SuperTux

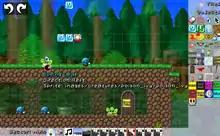
Level editor in 0.6.2

In addition to the two main worlds, there are contributed levels, which include the 4 Bonus Islands, a christmas and halloween levelsets and a special retro levelset (Revenge in Redmond) designed to celebrate the game's 20th anniversary (2020). In addition to these, there are installable addons and custom levels added by the player, either created in the internal Level Editor or added manually.